Blanchardstown

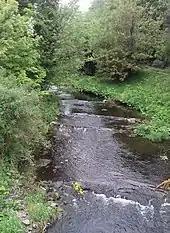
River Tolka by Connolly Memorial Hospital

The River Tolka, the second river of Fingal, and Dublin, runs through the centre of the area, meandering to run just north of the village core, and then further north to pass the Connolly Memorial Hospital and then Abbotstown.